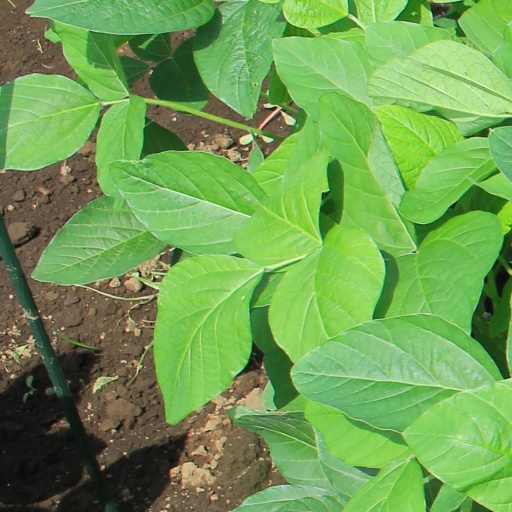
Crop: soybean